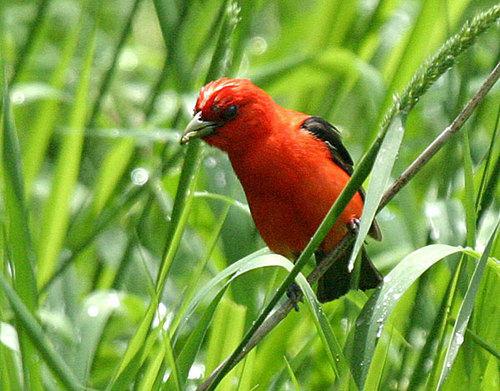
A photo of a scarlet tanager